University of South Africa

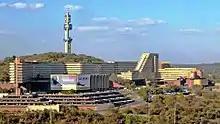
The university campus in Pretoria

Unisa's Muckleneuk Campus is located in Pretoria and is a major landmark of the capital city. It was in 1972 that Unisa moved into its new home on Muckleneuk Ridge having vacated the old quarters in central Pretoria. The complex of buildings was designed by Bryan Sandrock Architects in the 1960s and expresses an international style characterised by monumental proportions and engineering feats like the cantilevered structures. The most striking feature is the long projection from the brow of the hill, supported by a giant steel girder resting on a massive column.